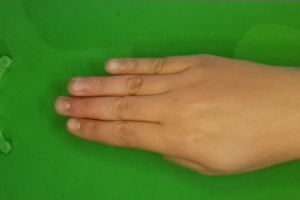
Label: paper